The Kid Brother

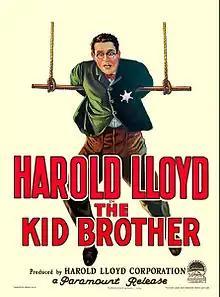
"The Kid Brother" poster

The Kid Brother is a 1927 American silent comedy film starring Harold Lloyd. It was successful and popular upon release and today is considered by critics and fans to be one of Lloyd's best films, integrating elements of comedy, romance, drama, and character development. Its storyline is an homage to a 1921 film called "Tol'able David", although it is essentially a re-make of the 1924 Hal Roach feature, "The White Sheep", starring Glenn Tryon.